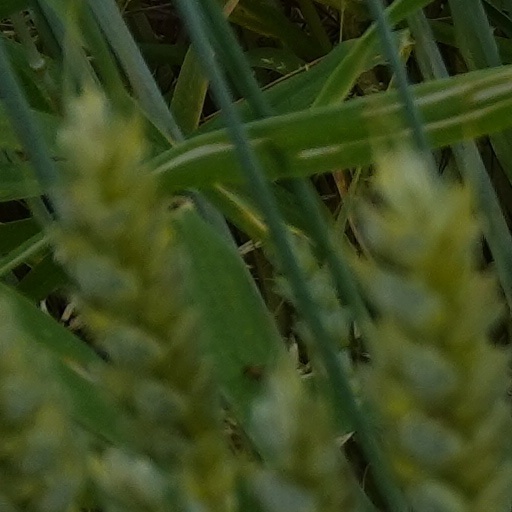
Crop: wheat